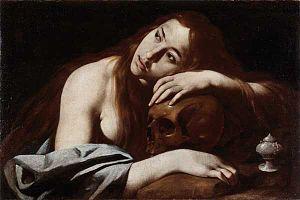
Carlo Sellitto de son vrai nom Carlo Infantino est un peintre italien de la période baroque, actif principalement en Basilicate au XVIIᵉ siècle.